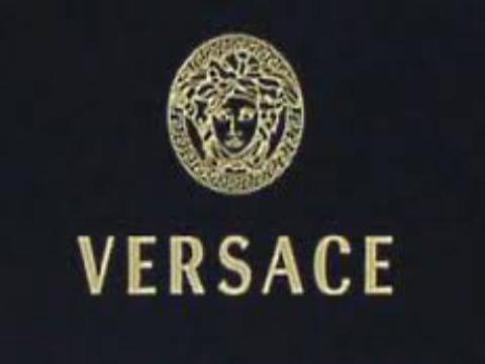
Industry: Clothes